Church of La Soledad, Mexico City

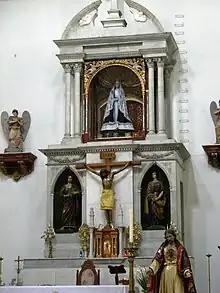
Area with the image of the Virgin of Solitude

The facade of the 18th-century building is Neoclassic, covered in slabs of gray sandstone, with the pilasters of the same material. It divides into five sections with a main portal that has two levels and a crest. The ornamentation of the portal includes symbols of the Passion and figures of John the Baptist, Mary Magdalene and others. At the center of the second level is an image of the Virgen de la Soledad framed by pairs of Ionic pilasters. The other sections of the facade are divided by pilasters and have sculptures of Nicodemus and Joseph of Arimathea. The entirety is topped by an entablature, which contains two crests and a curved pediment with a relief of a cross. To the sides of the facade are two large circular bell towers, each containing four arches.